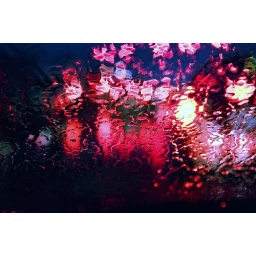
Sitting at a red light in the rain on the way home from work.